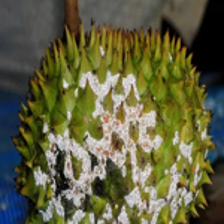
Label: mealybug_infestation